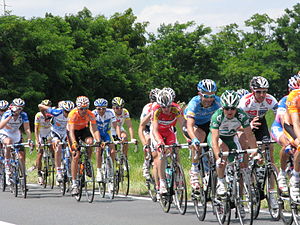
5. etape af Tour de France 2008 / Spurter / 2. sprint (Richelieu)
Feltet passerer Loudun.
Femte etape af Tour de France 2008 blev kørt onsdag d. 9. juli og gik fra Cholet til Châteauroux. Etapen var 232 km lang og havde ingen kategoriserede stigninger. Et tremandsudbrud blev hentet igen af hovedfeltet lige før målstregen så at det blev sprinteropgør.